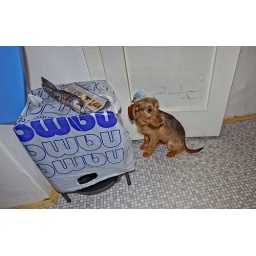
My friends' cute little dog waiting for the end of his punishment in the corner looking very apologetic.